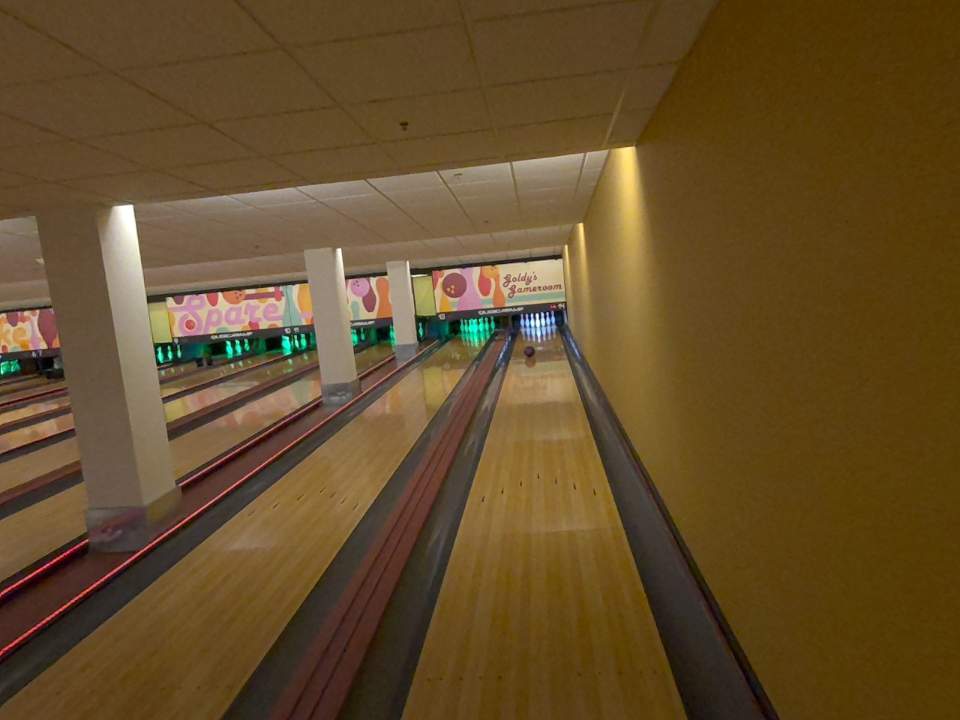
Object: bowling_ball